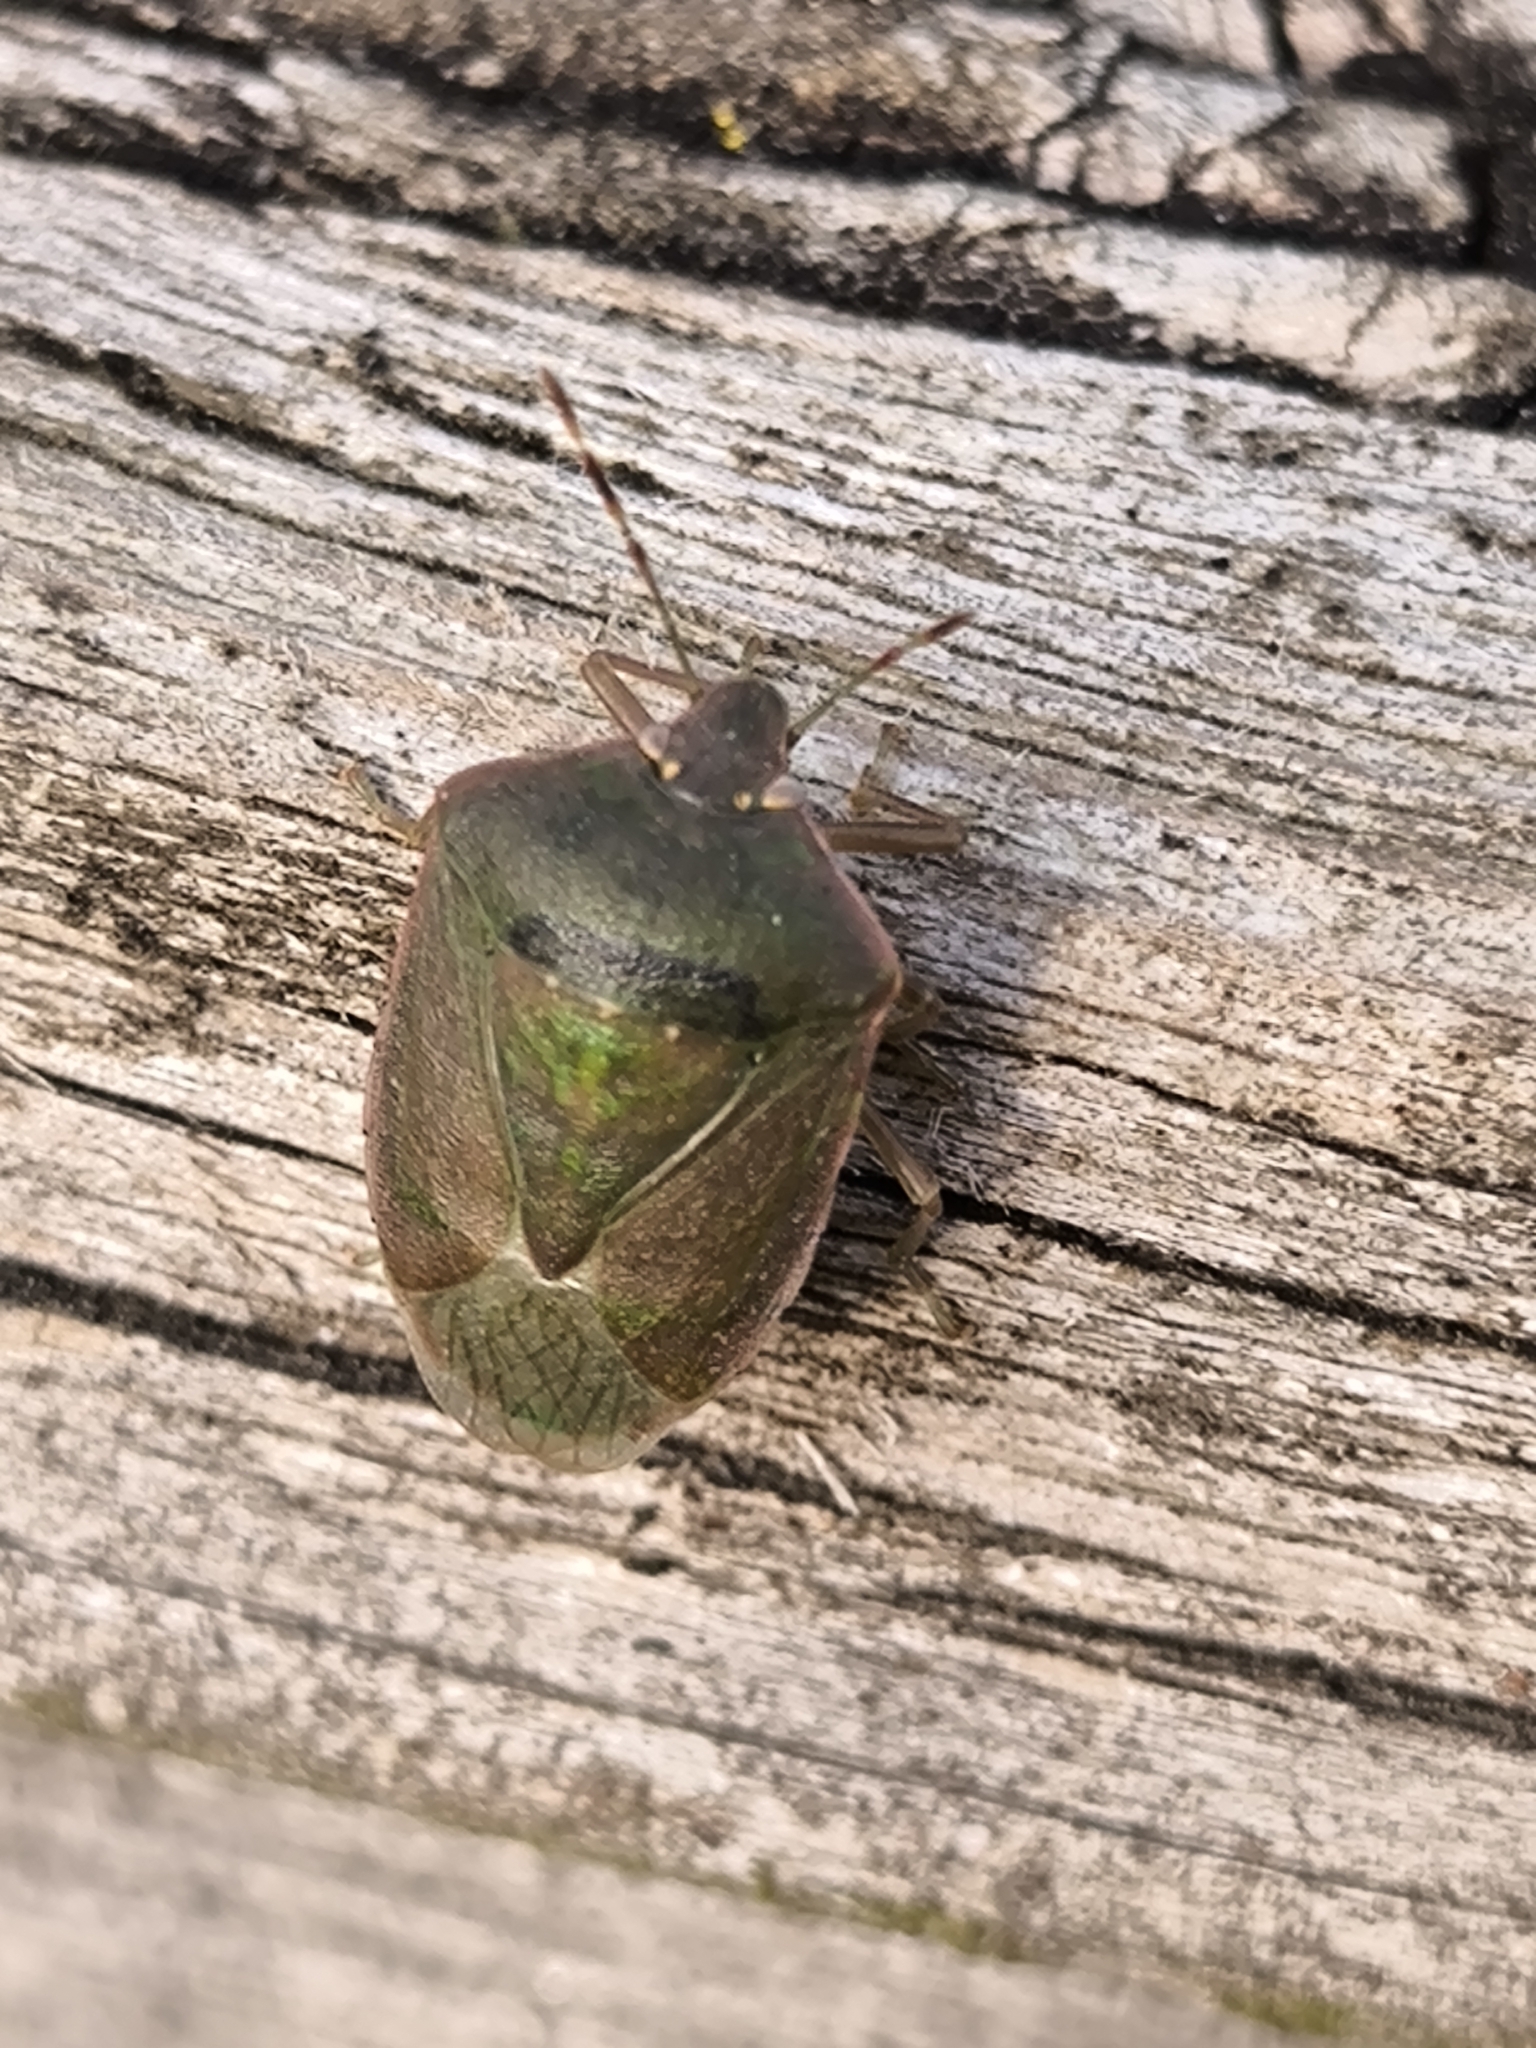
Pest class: stink_bug